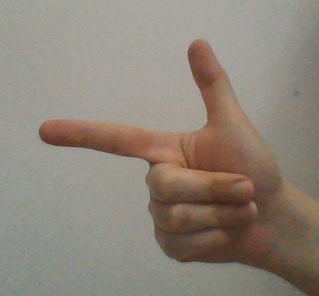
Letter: yaa